Vallée des Usines

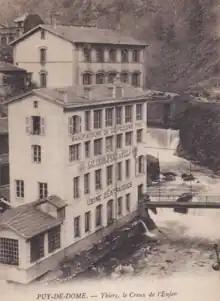
The center of the valley in 1930.

Several structures in the Durolle riverbed have been rehabilitated in recent years. In 2017, for example, the Puy-de-Dôme General Council launched a project to repair a scour on the Avenue Joseph-Claussat retaining wall. Repairs to the Ferrier bridge, in the heart of the valley, were also planned for 2018.